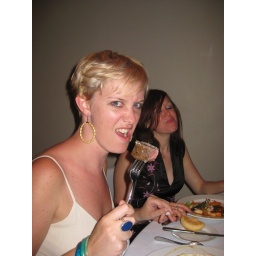
yes i did eat red meat in your dress beth